Charlie Norwood

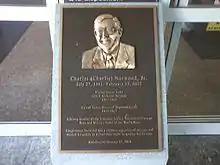
This plaque commemorates the re-dedication of the Charlie Norwood VA Medical Center and sits at the main entrance of the "uptown" facility.

Norwood died nearly one week later, on February 13. At approximately 2:02 PM Eastern time on the day of his death, a few moments of silence were observed for Norwood on the House floor. This moment of silence was repeated at 2:21 PM, at the behest of a delegation of Congressmen from Georgia. Norwood was survived by his wife, 2 children, and 4 grandchildren. President Bush said that he and his wife Laura were saddened by Norwood's death. "Charlie was a good friend and a strong, spirited legislator who always stuck to his principles, remembering that his duty was to represent the best interests of the citizens of his district," the President said in a written statement released by the White House.